Maly Krasnokholmsky Bridge

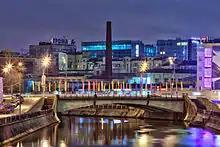
Night view of Maly Krasnokholmsky Bridge from Zverev Bridge

Maly Krasnokholmsky Bridge is a bridge over the Vodootvodny Canal in Zamoskvorechye District in Moscow, Russia. This is one of the three bridges included into the Garden Ring, a ring road encircling the city center. The bridge connects Nizhnyaya Krasnokholmskaya Street (located between the canal and the Moskva River) and Zatsepsky Val Street. The length of the bridge is .